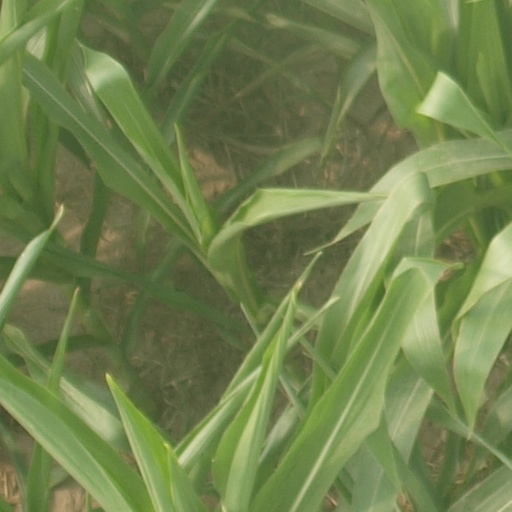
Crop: maize; corn